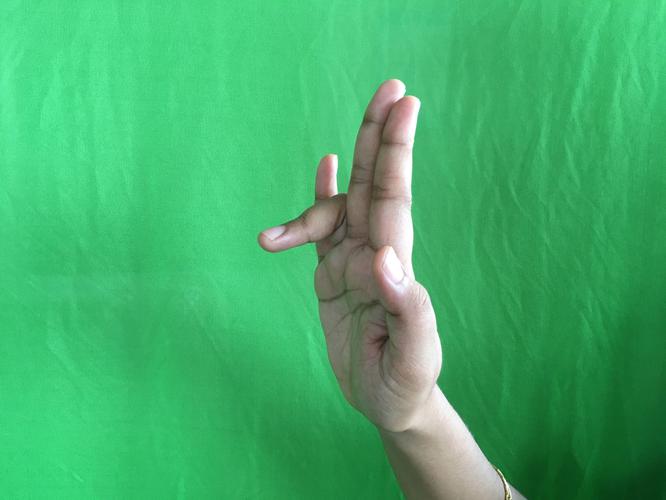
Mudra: Tripathaka
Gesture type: single_hand